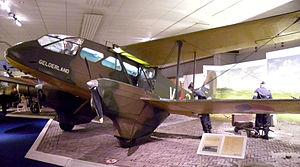
Le de Havilland DH.89 Dragon Rapide est un avion civil britannique apparu peu avant la Seconde Guerre mondiale construit par de Havilland, utilisé dans le transport de passagers à court rayon d'action. Il a été utilisé aussi bien par des compagnies aériennes civiles que par des forces armées, jusqu'à la fin des années 1950, malgré sa construction dépassée en contreplaqué de bois.